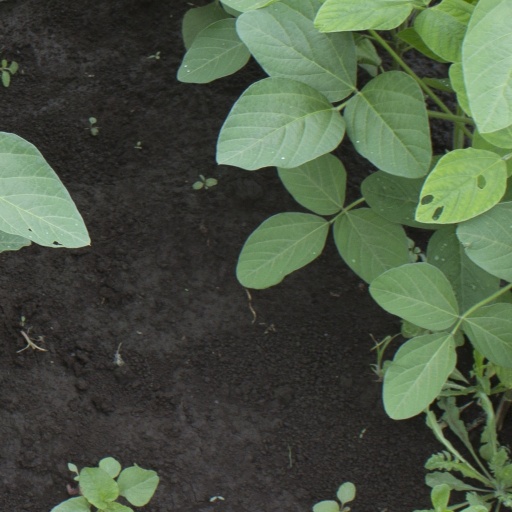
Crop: soybean